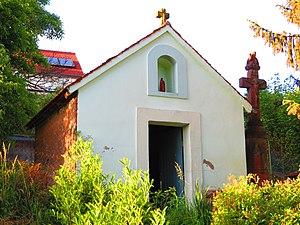
Sarreinsming Chapelle
Sarreinsming est une commune française située en région Grand Est, dans le département de la Moselle et le bassin de vie de la Moselle-Est.